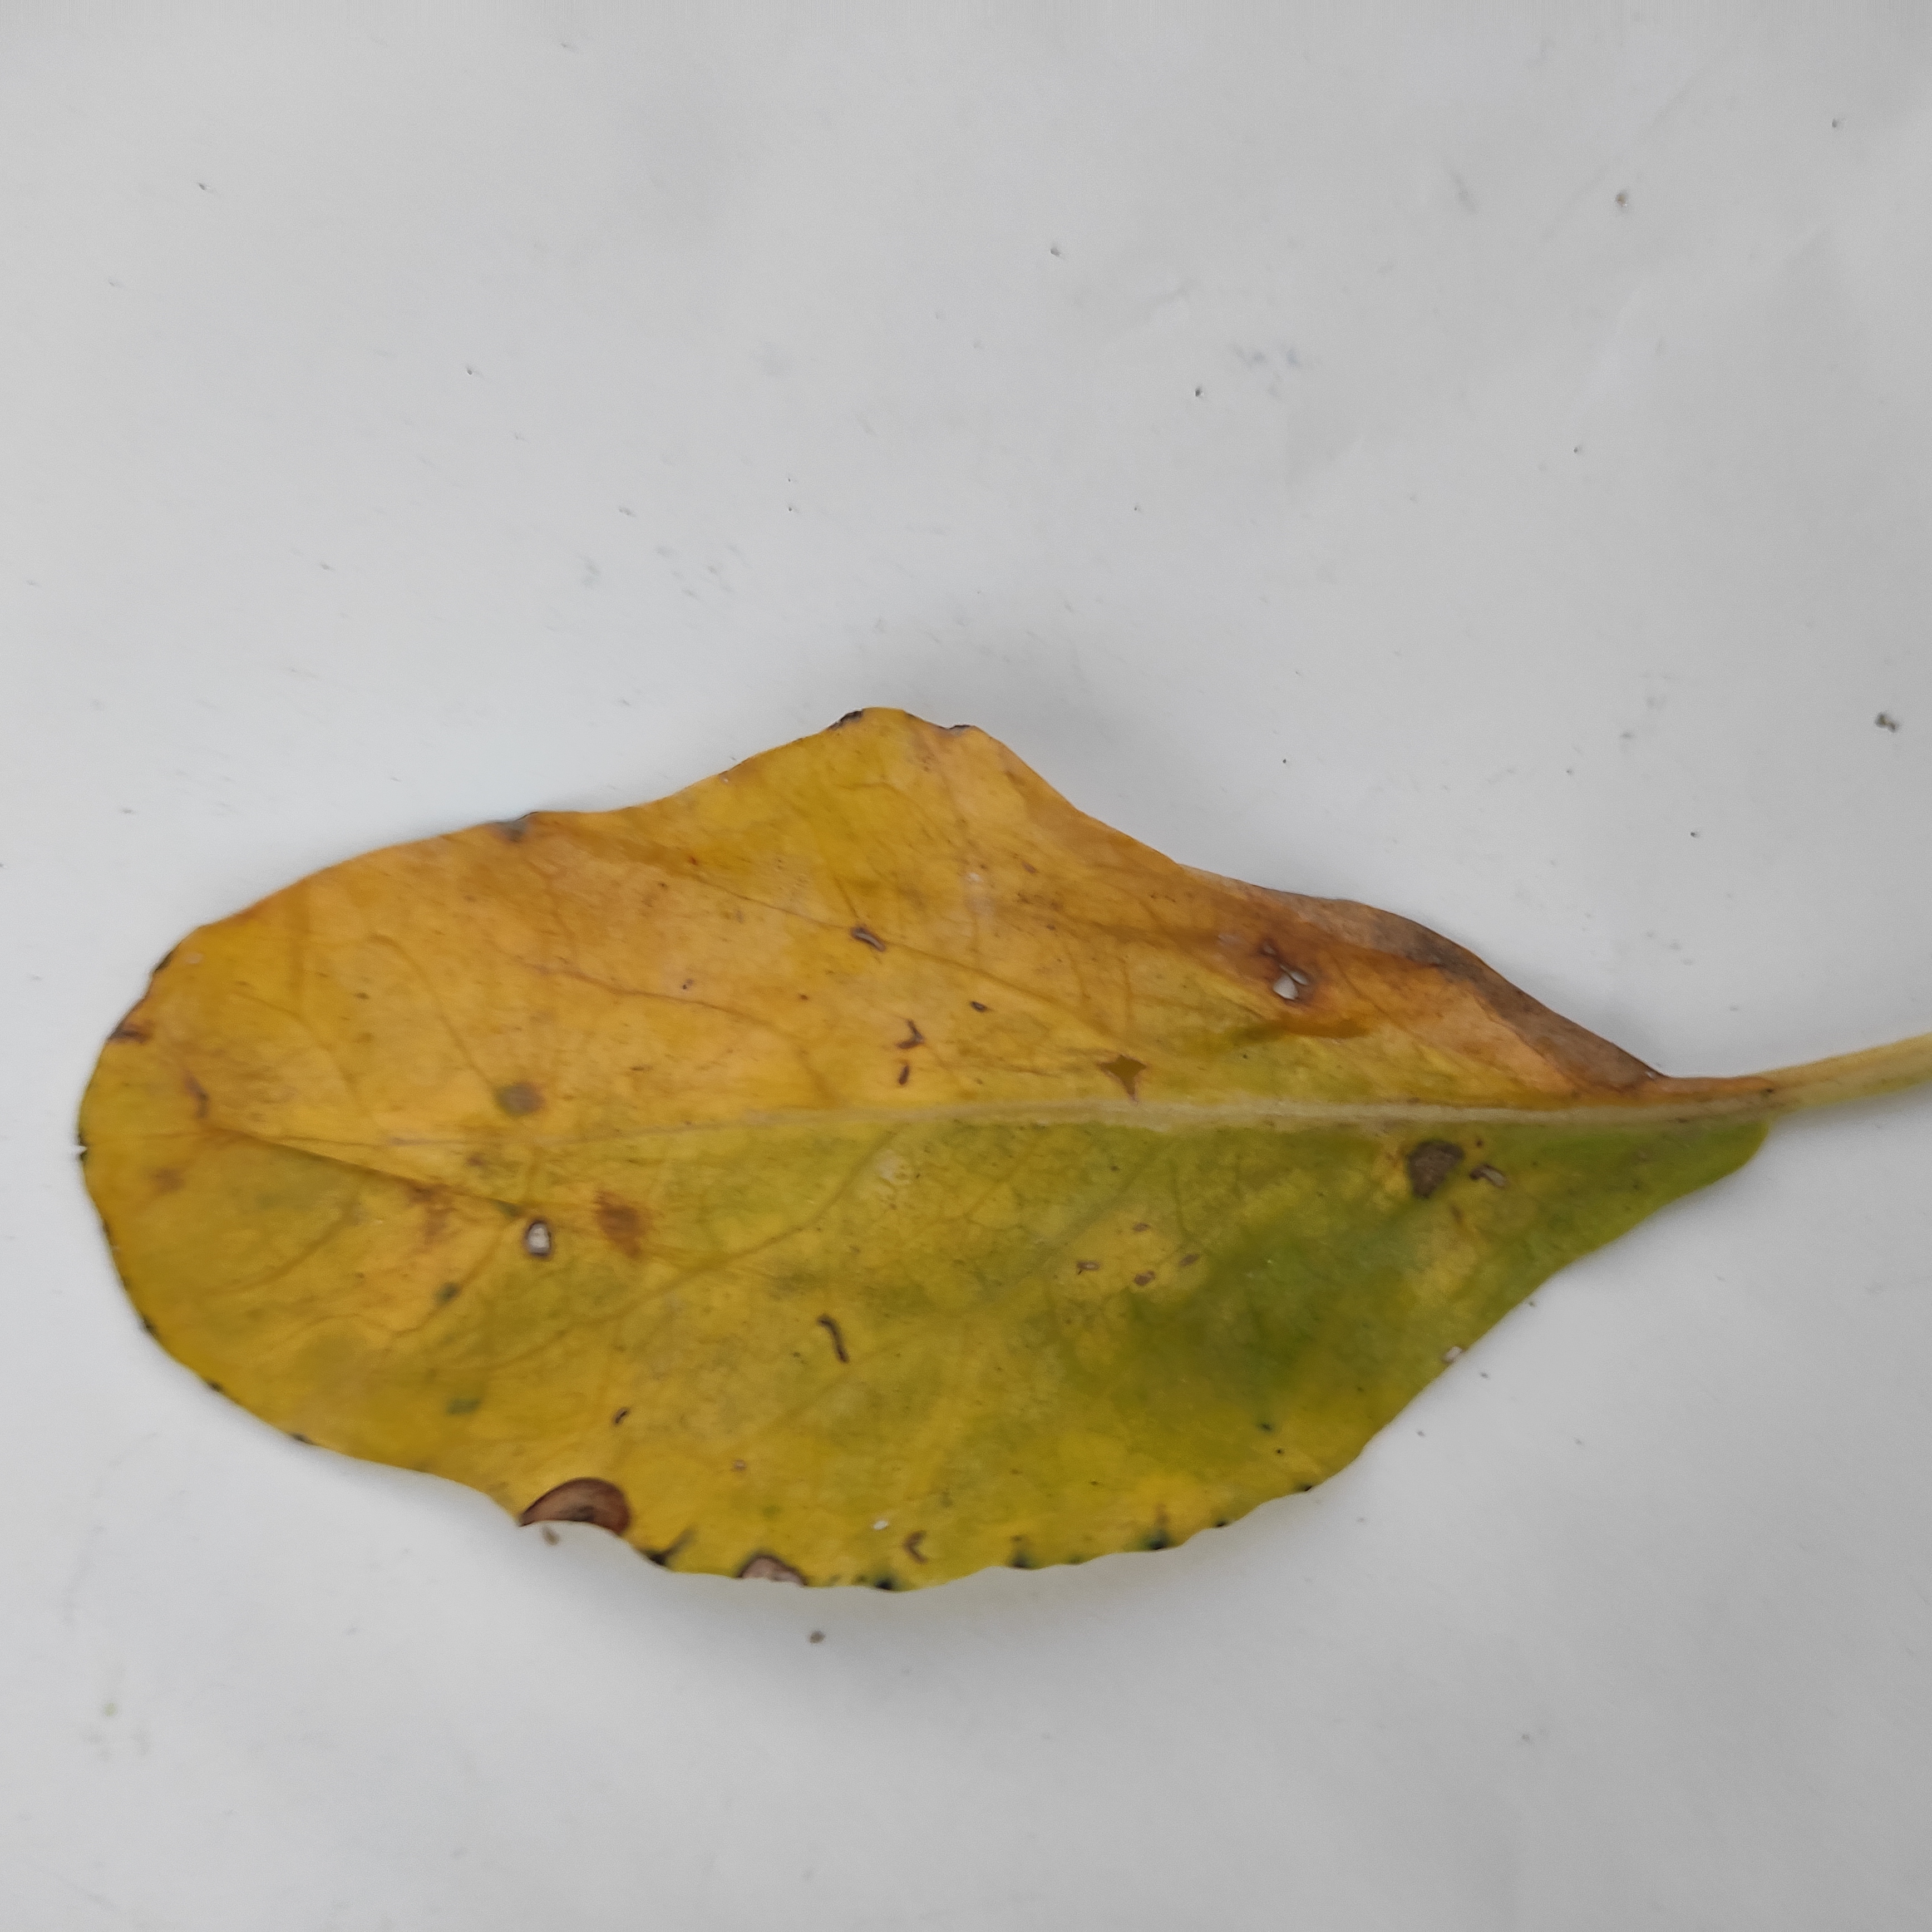
Label: Black Rot